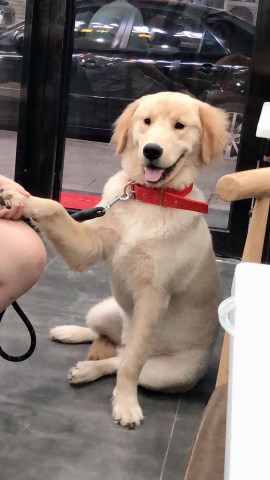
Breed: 5355-n000126-golden_retriever